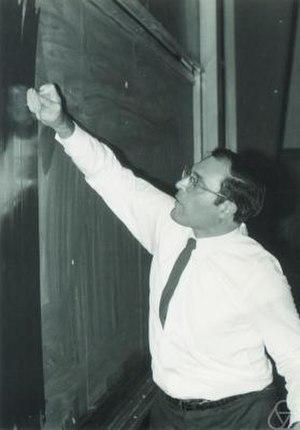
Gian-Carlo Rota, né le 27 avril 1932, à Vigevano, en Italie, mort le 18 avril 1999, est un mathématicien et philosophe américain, né en Italie.